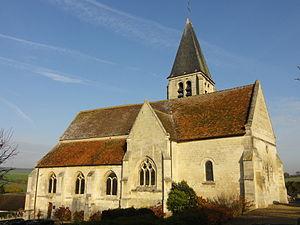
Vue depuis le sud-est.
L'église Saint-Lucien est une église catholique paroissiale située à Avrechy, commune de l'Oise. Elle possède des reliques de son saint patron, saint Lucien de Beauvais, et de sa patronne auxiliaire, sainte Waudru de Mons. La partie la plus ancienne de l'église est le chœur carré, qui a été bâti au second quart du XIIᵉ siècle dans le style roman tardif. C'est la partie la plus intéressante de l'église pour l'ordonnancement du chevet éclairé par un triplet, et surtout pour sa voûte d'ogives romane. Elle est de dimensions considérables pour l'époque, et ses nervures sont déjà soigneusement moulurées. Les chapiteaux sont d'une grande variété, et remarquables par leurs motifs. Tout le reste de l'église a été reconstruit à partir de la fin du XVᵉ siècle et jusqu'au milieu du XVIᵉ siècle dans le style gothique flamboyant. Les parties flamboyantes de l'église restent mal étudiées, et l'on ignore leur histoire. Elles se caractérisent par des bas-côtés presque aussi élevés que la nef, et un transept moins large que la nef, dont le croisillon nord sert de base au clocher. Certaines clés de voûte méritent l'attention.
Avrechy est une commune française située dans le département de l'Oise en région Hauts-de-France. Ses habitants sont appelés les Avrechois et les Avrechoises.
Cet article recense les monuments historiques de l'ouest de l'Oise, en France.